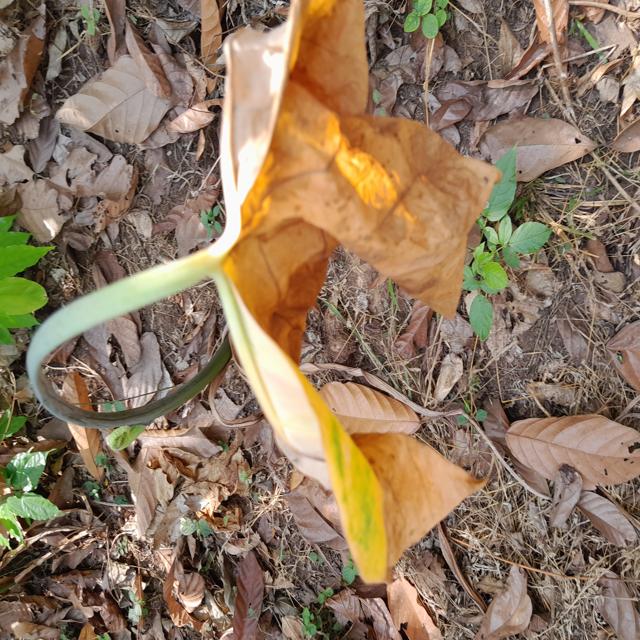
Label: Late_Blight